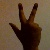
The image shows a hand gesture representing the number 3 in Indian Sign Language.